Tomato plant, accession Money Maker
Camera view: horizontal (90 deg, fisheye); turntable rotation: 330 degrees
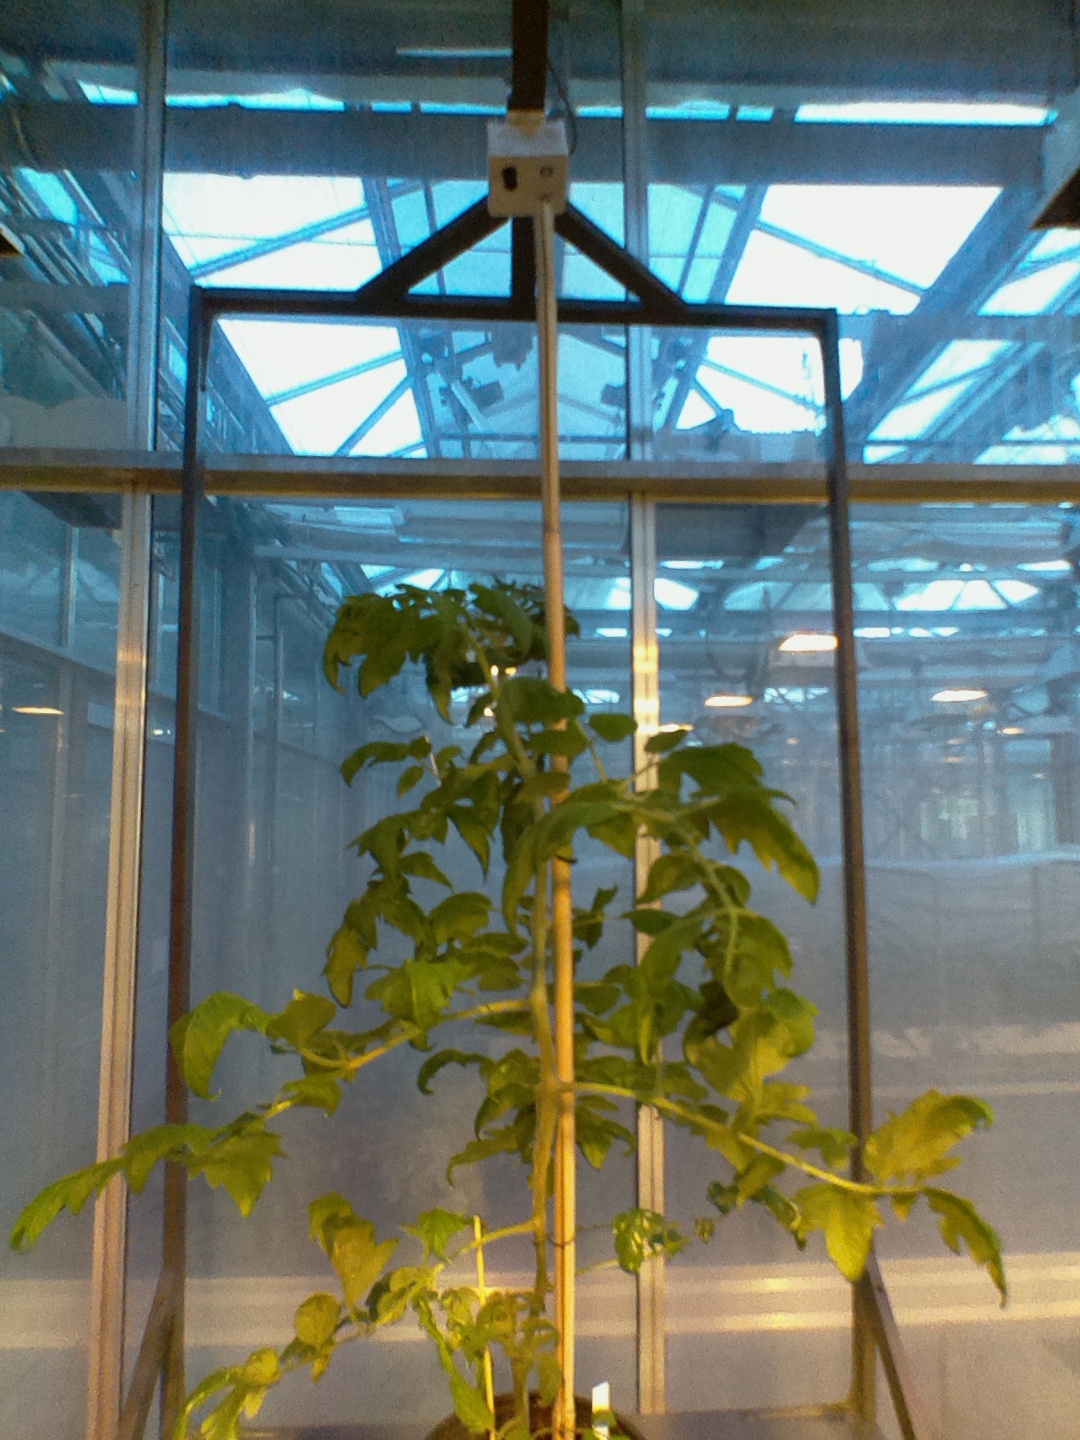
BBCH growth stage 60: First flowers open